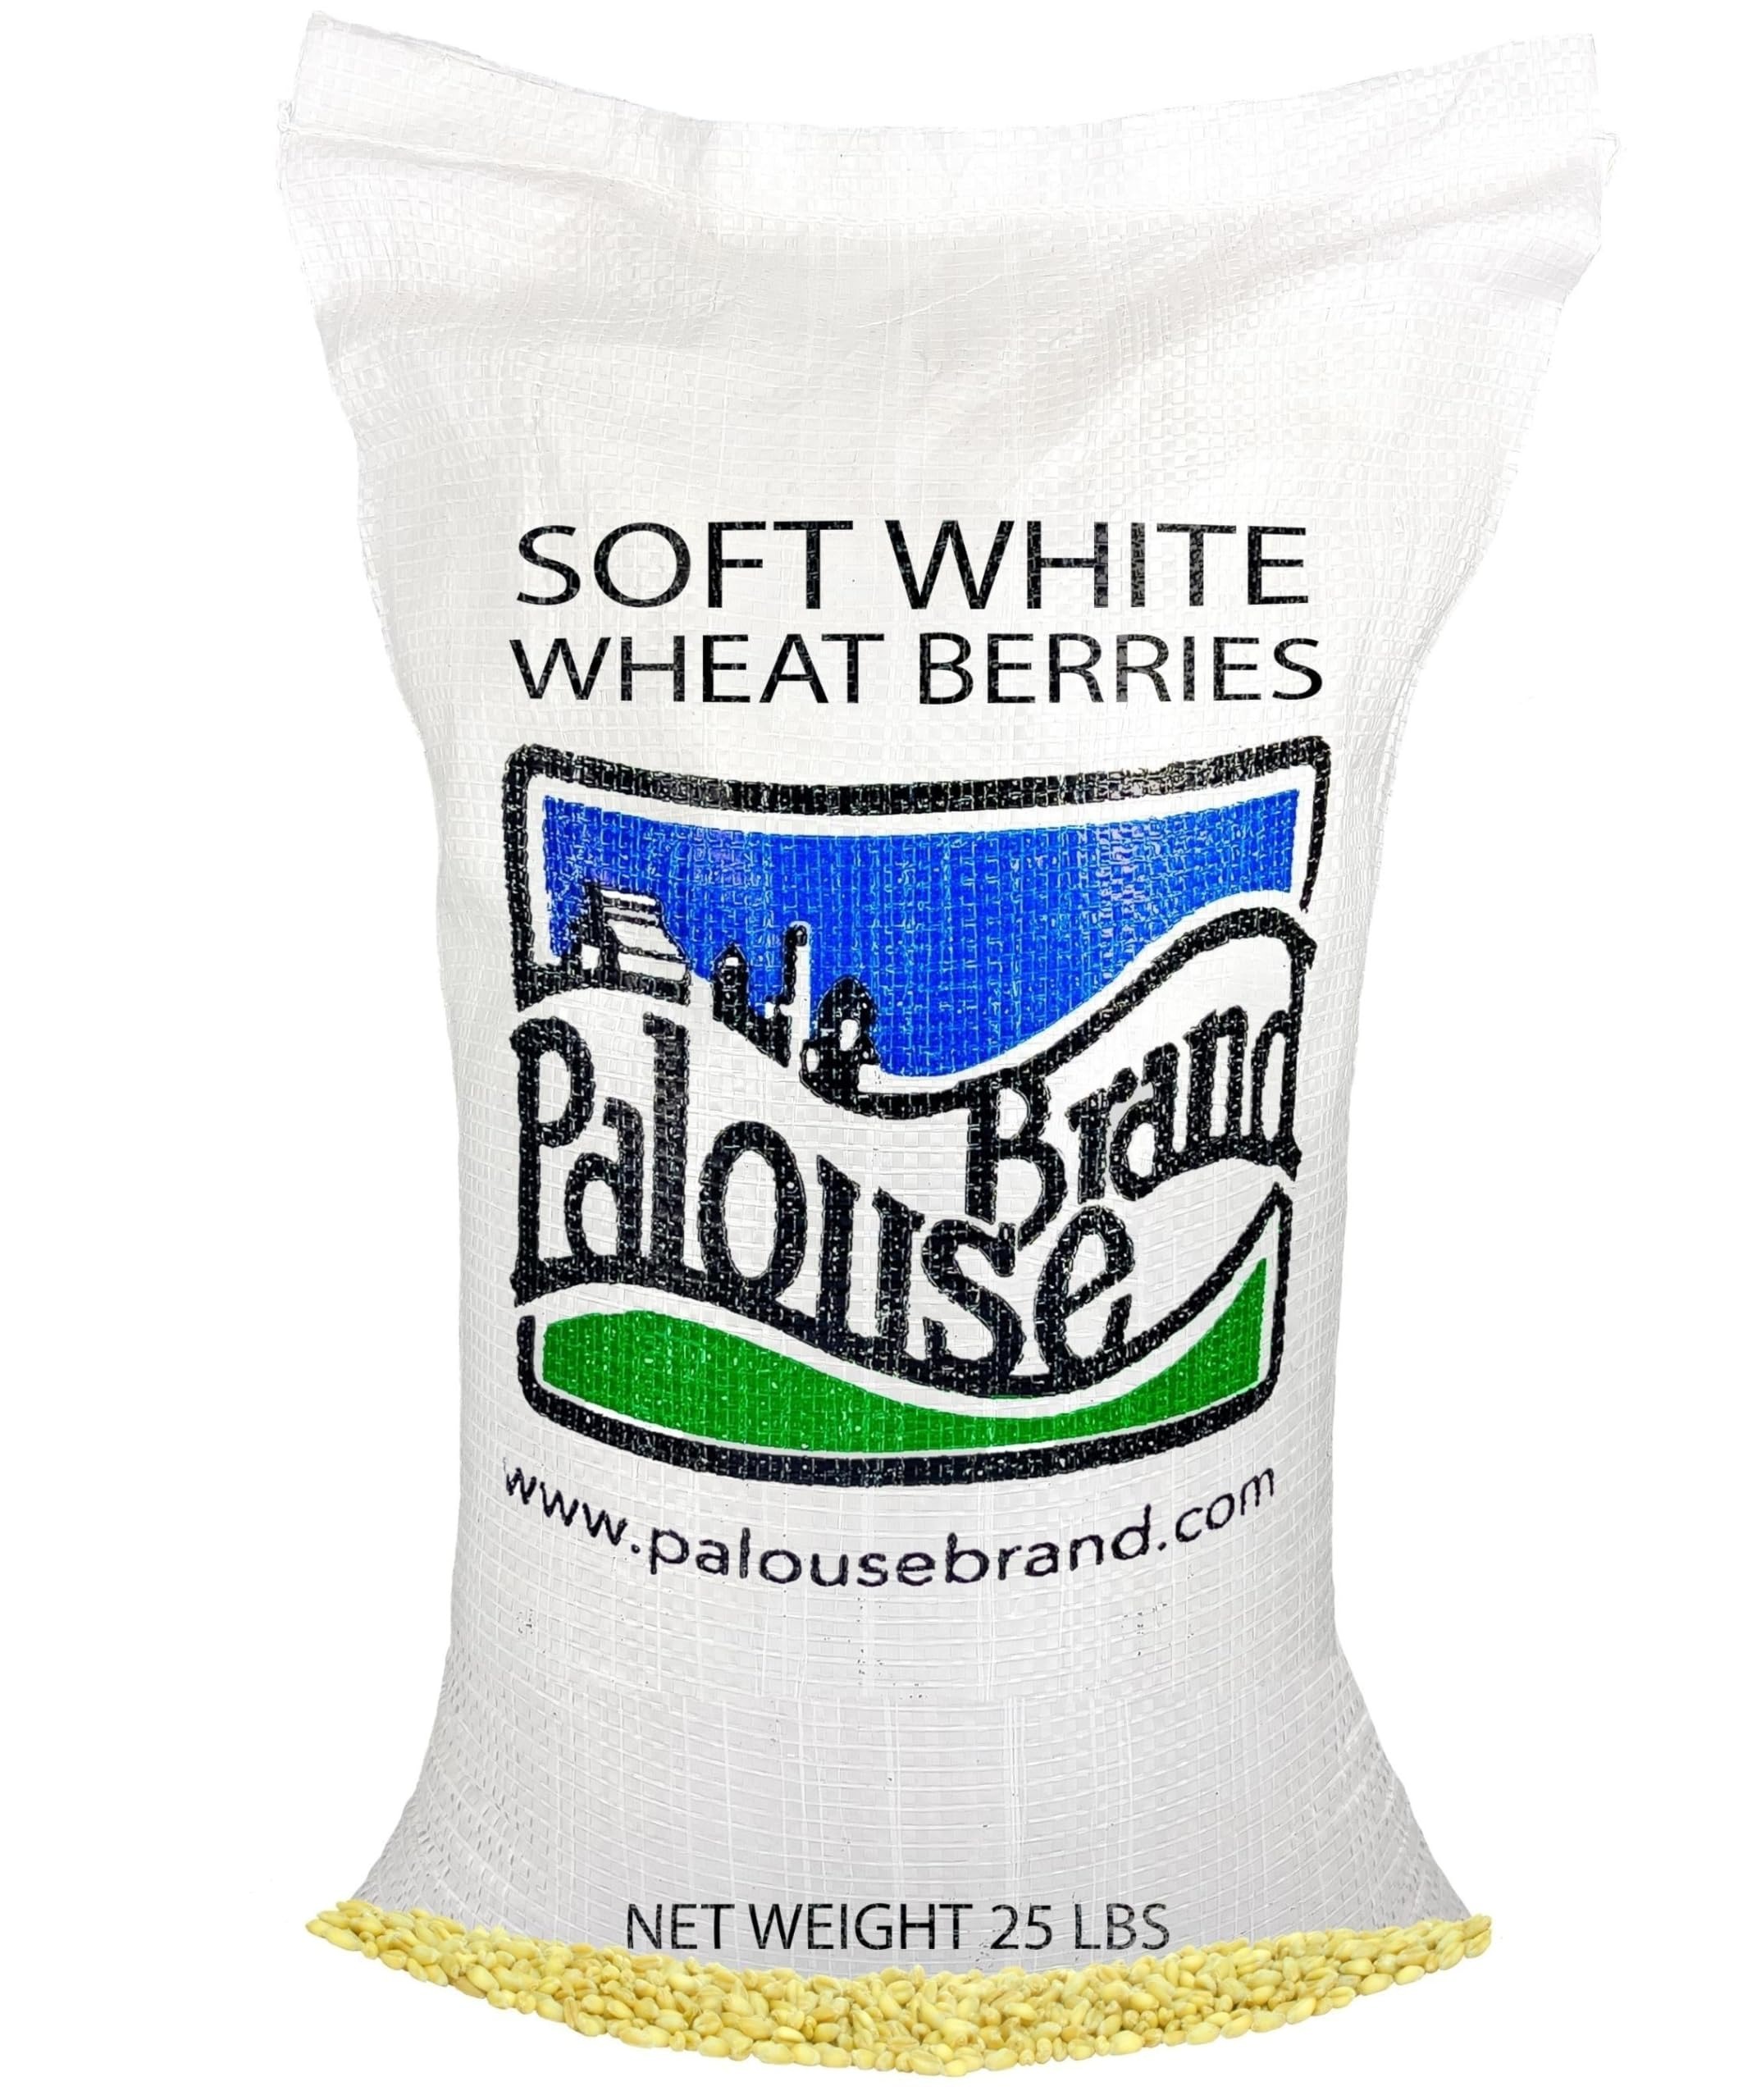
Item Name: Certified Glyphosate Residue Free Soft White Wheat Berries | 25 LBS Bulk | Family Farmed in Washington State | 100% Desiccant Free | Sproutable | Non-GMO Project Verified | Kosher | Poly Bag
Bullet Point 1: CERTIFIED GLYPHOSATE RESIDUE FREE by the detox project.
Bullet Point 2: HIGH STANDARD OF EXCELLENCE: Palouse Brand foods are Certified Non-GMO Project Verified, Kosher, farmed Sustainably and cleaned in a food safe HACCP Certified facility.
Bullet Point 3: PROUDLY GROWN ON OUR FARM: Palouse Brand foods are proudly grown on our Washington State farm providing our customers truly authentic farm to table experiences. We grow our foods on our 125+ year old farm, harvest them, transport them, triple clean, and package them to be sent directly to our customers.
Bullet Point 4: LONG-TERM SHELF LIFE: Through food safety regulations we provide a Best By date of 3 years. However, when stored in an air-tight container, in a cool, dry location, Palouse Brand foods can last decades.
Product Description: Palouse Brand Soft White Wheat Berries are a great shelf-stable pantry staple. They can be used in a variety of recipes like salads and can also be milled into multi-purpose flour for all your baking needs. This 25 pound bag of soft white wheat berries is a great value and can be kept - if stored correctly - for at least 3 years. Our soft white wheat is a bright golden color and has a mild, sweet, nutty flavor that is perfect for baking your favorite sweet treats. One of our favorite recipes using these wheat berries are these Chocolate Chip Cookies that will fill your house with the most amazing scents.
Value: 400.0
Unit: Ounce

Price: 54.95